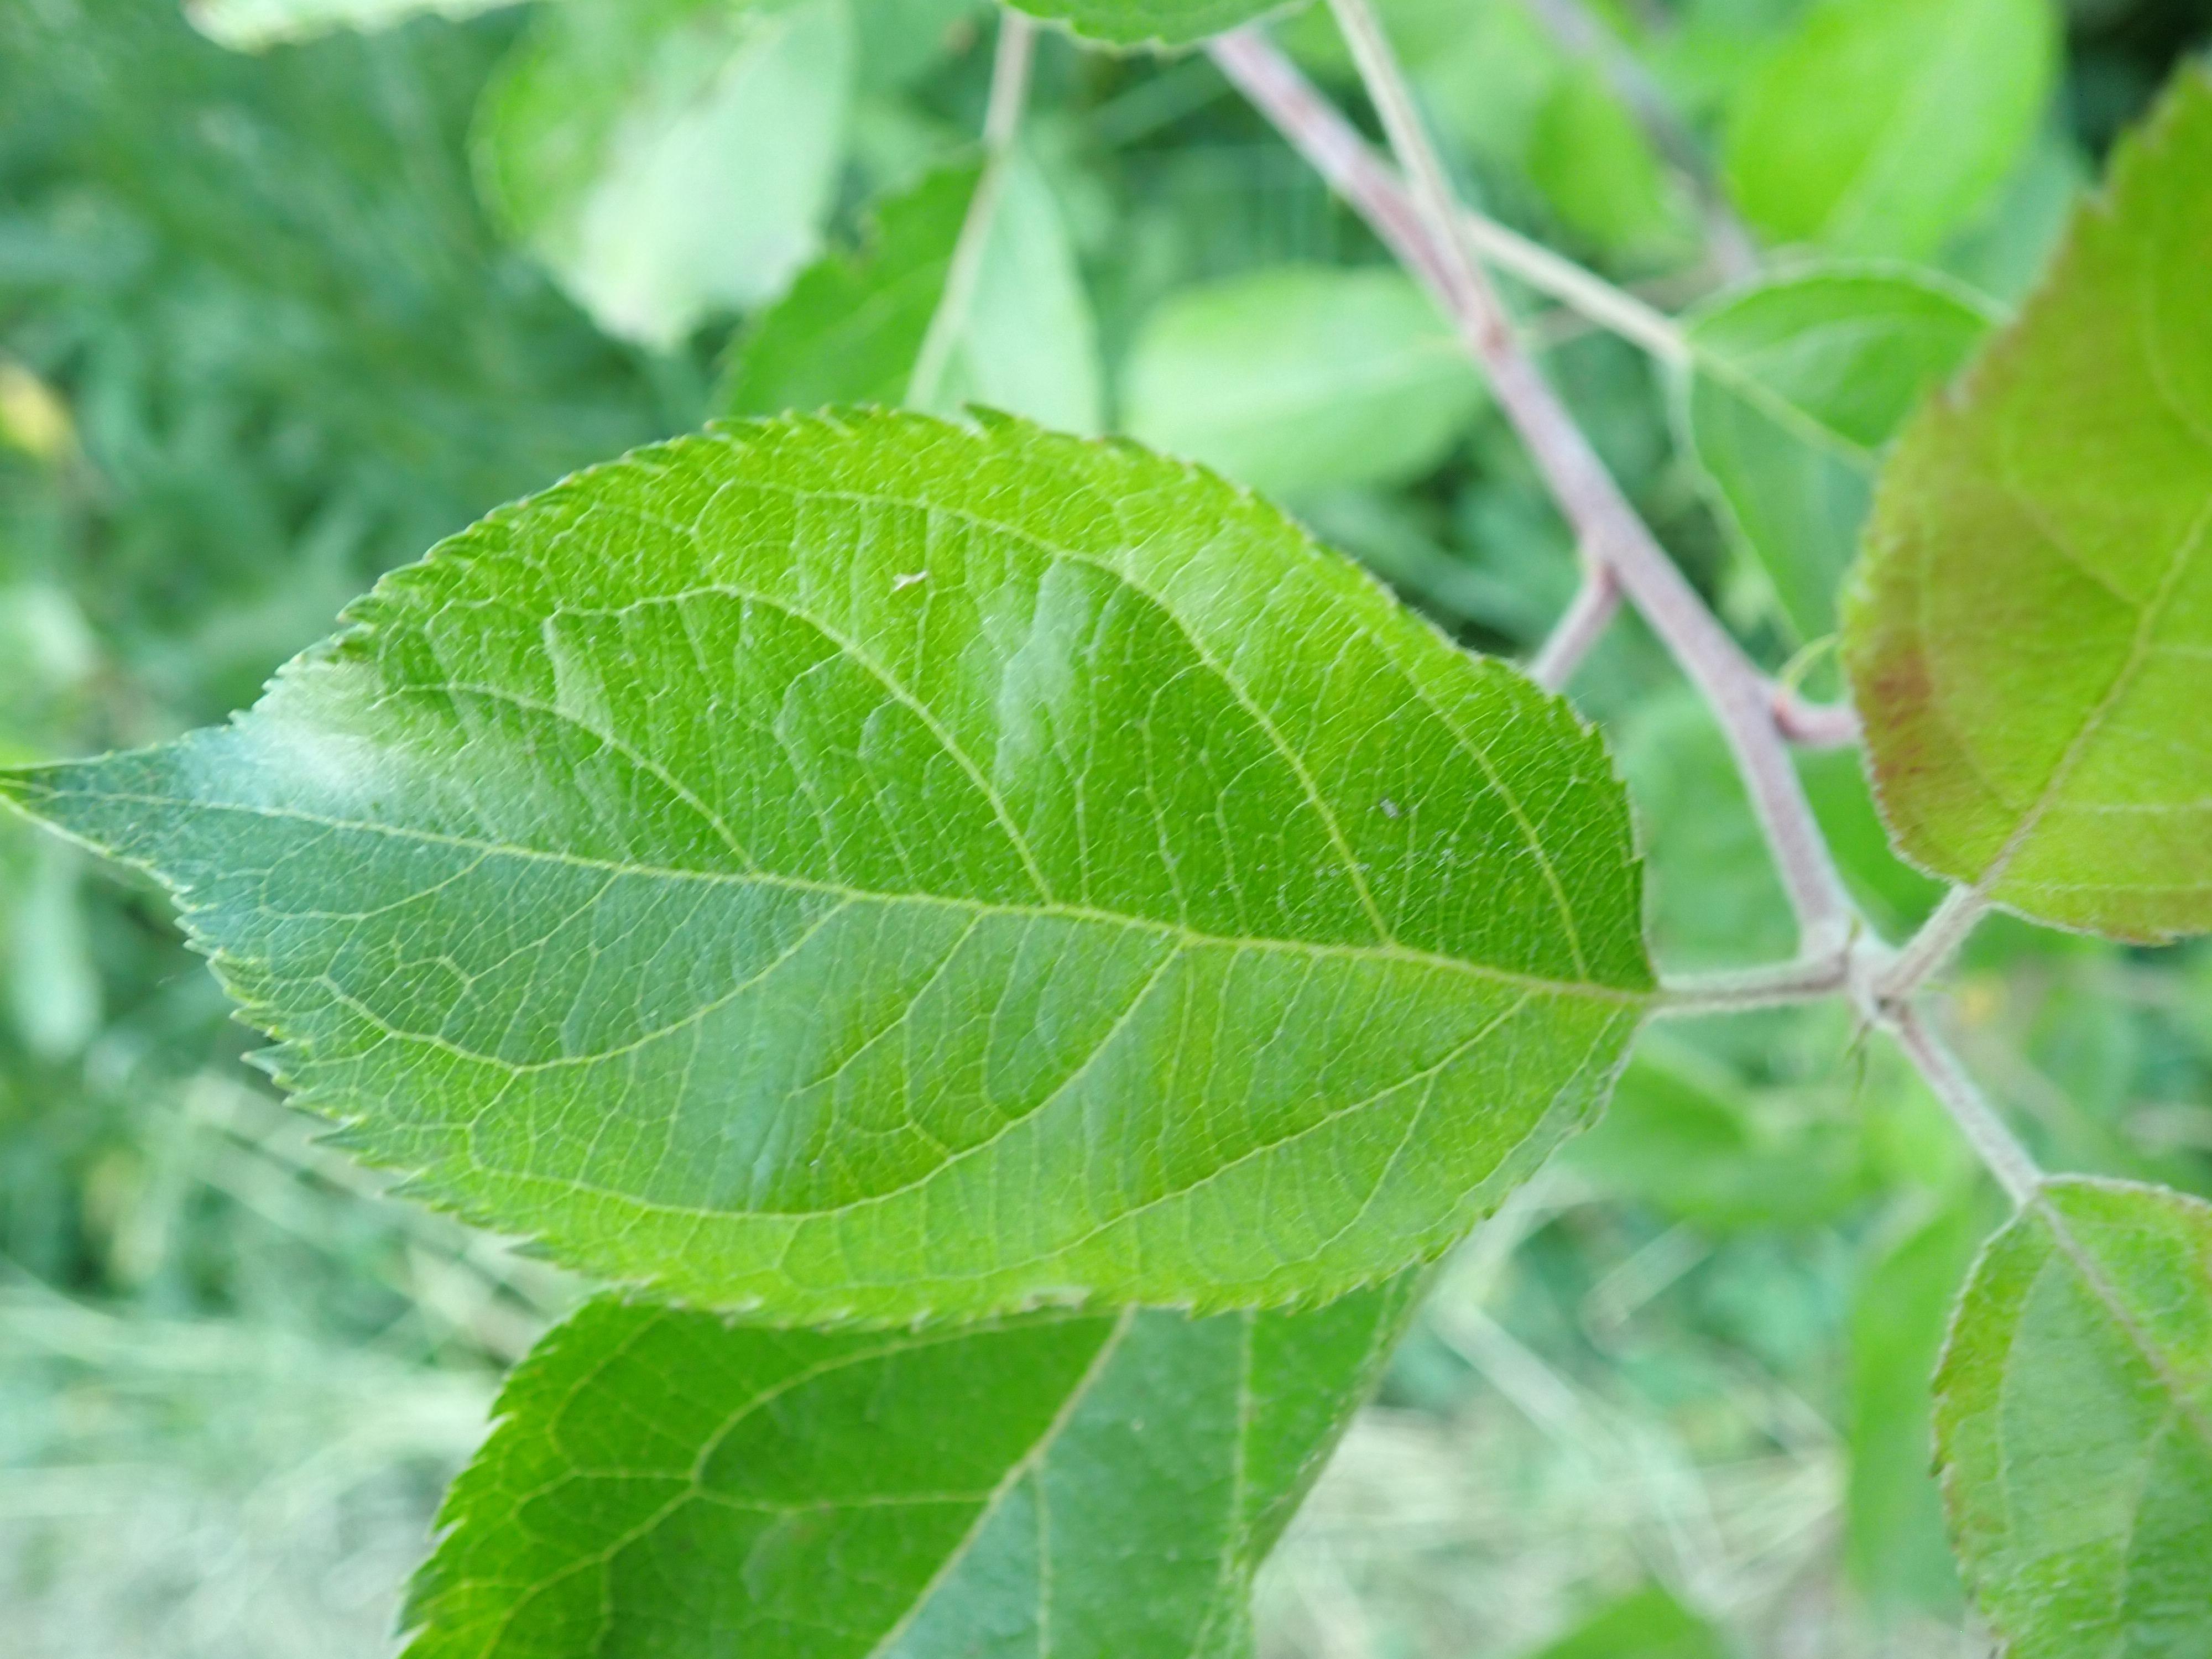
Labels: healthy